Hassan Nasiem Siddiquie

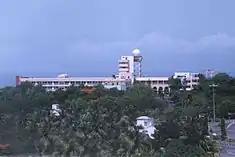
National Institute of Oceanography, Goa

Siddiquie's principal areas of operation were the Arabian Sea, Bay of Bengal and the Antarctica and his efforts may be categorized under seven heads viz.